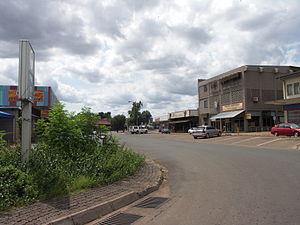
Thabazimbi est une ville minière, située dans la province du Limpopo en Afrique du Sud. Elle est au pied du mont Ysterberg, entourée par les monts Witfonteinrand et Boshofberg ; le mont Kransberg se dessine au loin. Le nom « Thabazimbi » signifie « montagne du fer » car de grands gisements ont été découverts en 1919 par J.H. Williams. La mine est l'une des plus grandes d'Afrique. Plus de deux millions de tonnes sont extraites chaque année et sont transportées par train jusqu'à l'usine métallurgique proche. Le chemin de fer, passant par Rustenburg, arrive dans la région dans les années 1930 ; cela permet le démarrage de l'exploitation à grande échelle. La ville est créée en 1953. La société Kumba Iron Ore est l'opérateur principal de la mine.